Marko Kraljević (footballer)

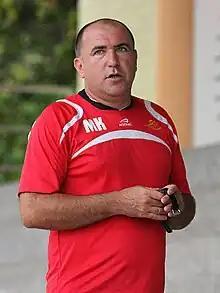
Kraljević with Woodlands Wellington in 2012

Marko Kraljević (born 1 November 1965) is a Croatian football coach and former player who is the head coach for Singapore Premier League club Balestier Khalsa.